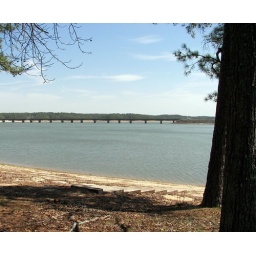
US highway 378 bridge over the Savannah River between Lincoln County, Georgia and McCormick County, South Carolina.